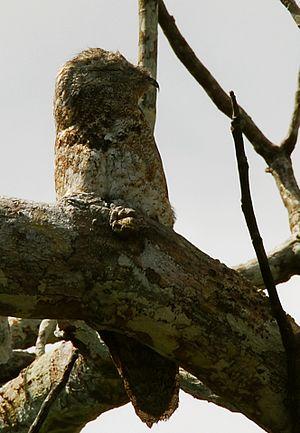
Le Grand Ibijau est une espèce d'oiseaux de la famille des Nyctibiidae.